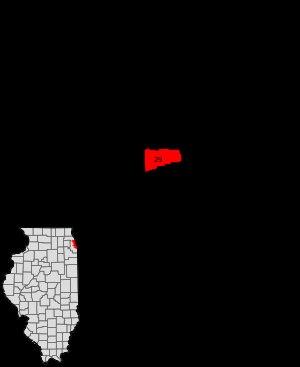
North Lawndale est l'un des 77 secteurs communautaires de la ville de Chicago aux États-Unis.